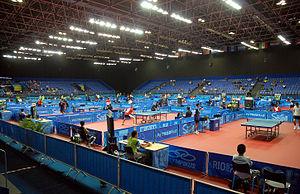
Le tennis de table, aussi appelé « ping-pong », est un sport de raquette opposant deux ou quatre joueurs autour d'une table. Le tennis de table est une activité de loisir, mais c'est également un sport olympique depuis 1988.